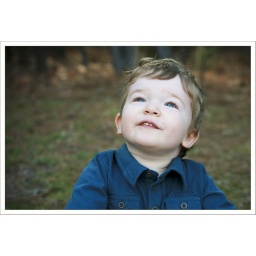
watching an airplane in the sky